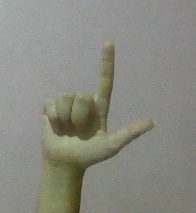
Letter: laam